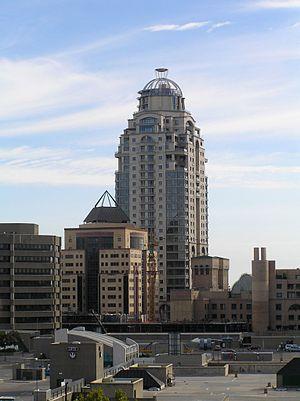
La Michelangelo Towers est un immeuble résidentiel de 140 mètres de hauteur construit à Sandton dans la banlieue de Johannesburg en Afrique du Sud de 2003 à 2005. C'est le plus haut immeuble de Sandton et il fait partie en 2014 des 10 plus hauts immeubles d'Afrique du Sud.
Sandton est un faubourg en banlieue de la ville de Johannesbourg dans la province de Gauteng en Afrique du Sud.
En 2020, la liste des gratte-ciel africains d'au moins 120 mètres de hauteur est la suivante :